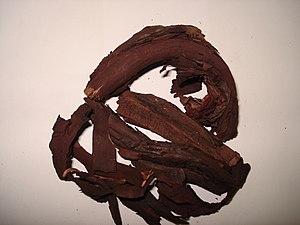
Alkanna tinctoria, l'orcanette des teinturiers, orcanette tinctoriale, alcanette ou buglosse tinctorial, est une espèce de plantes dicotylédones de la famille des Boraginaceae, sous-famille des Boraginoideae, originaire du bassin méditerranéen. En français, le terme « orcanette » désigne aussi, par métonymie, la racine de cette plante utilisée comme matière colorante.